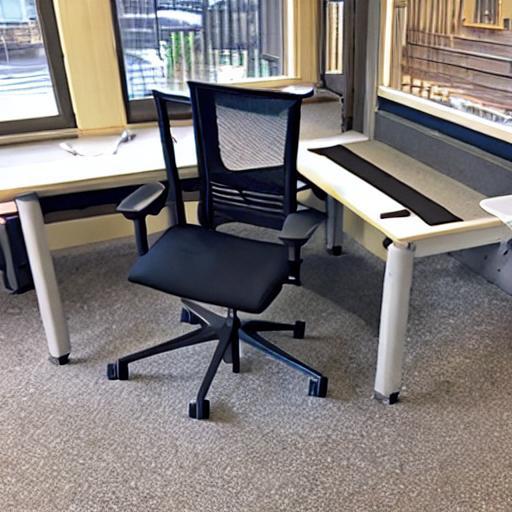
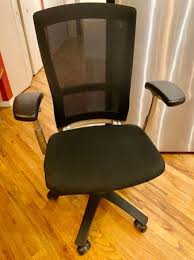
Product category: items_chair
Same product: no